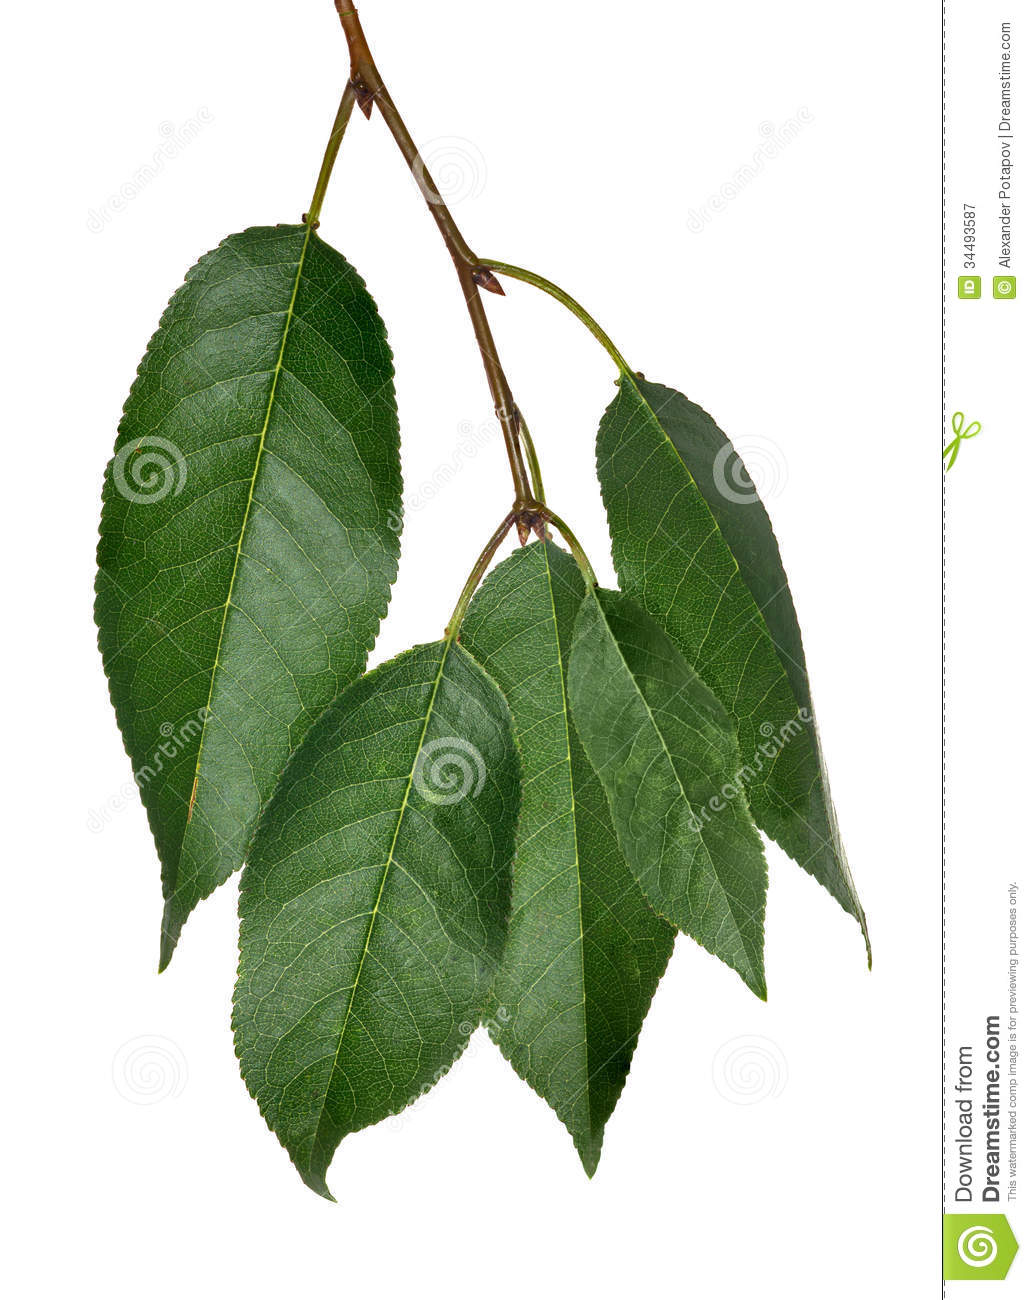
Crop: cherry
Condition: healthy